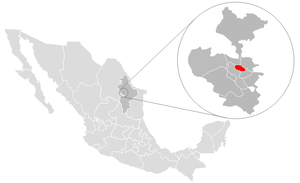
San Nicolás de los Garza, ou plus simplement San Nicolás, est une ville mexicaine, chef-lieu du municipio du même nom, dans l'État du Nuevo León. Elle fait partie de la Zone Métropolitaine de Monterrey.